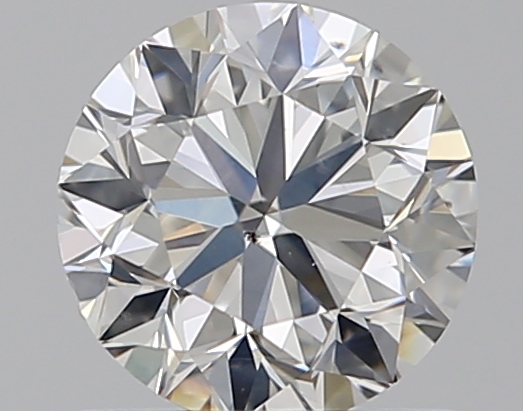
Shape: round
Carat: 0.8
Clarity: SI1
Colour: H
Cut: VG
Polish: EX
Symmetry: EX
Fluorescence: N
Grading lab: GIA
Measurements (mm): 5.75 x 5.79 x 3.73